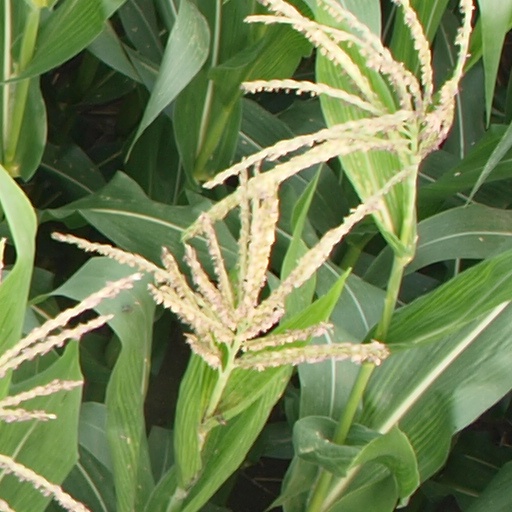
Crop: maize; corn